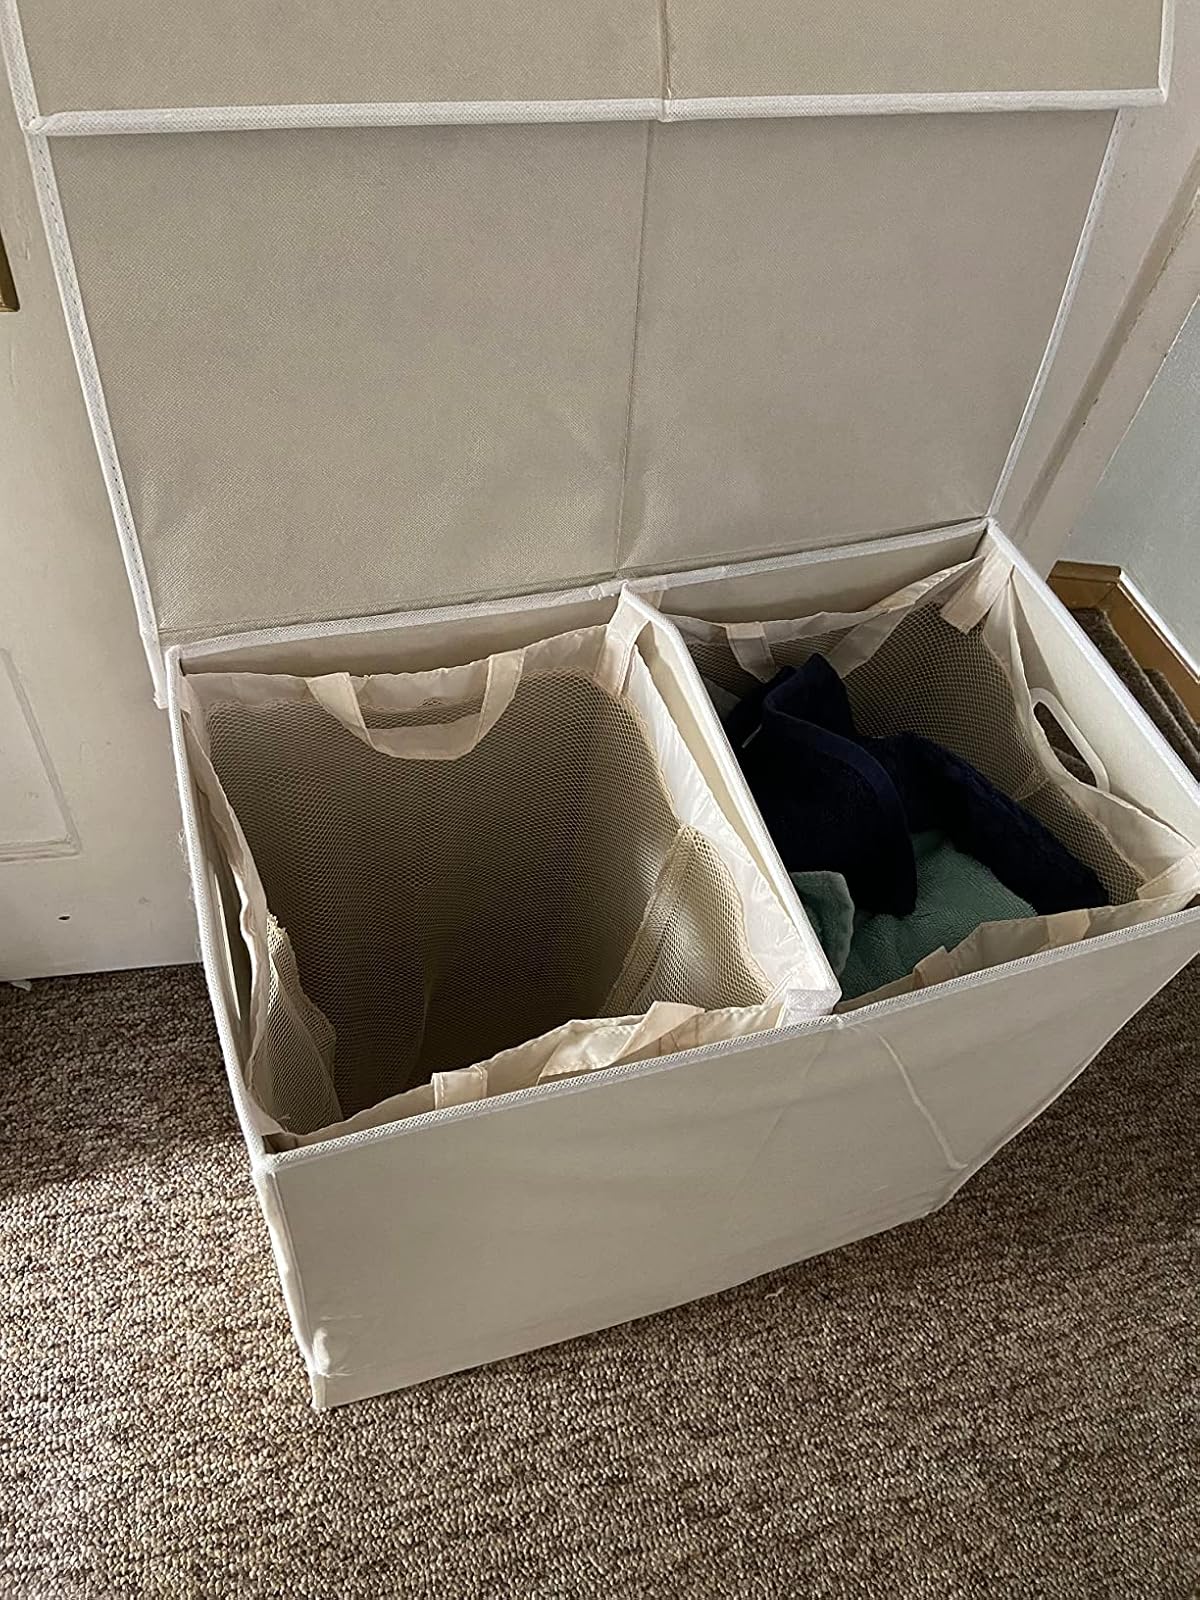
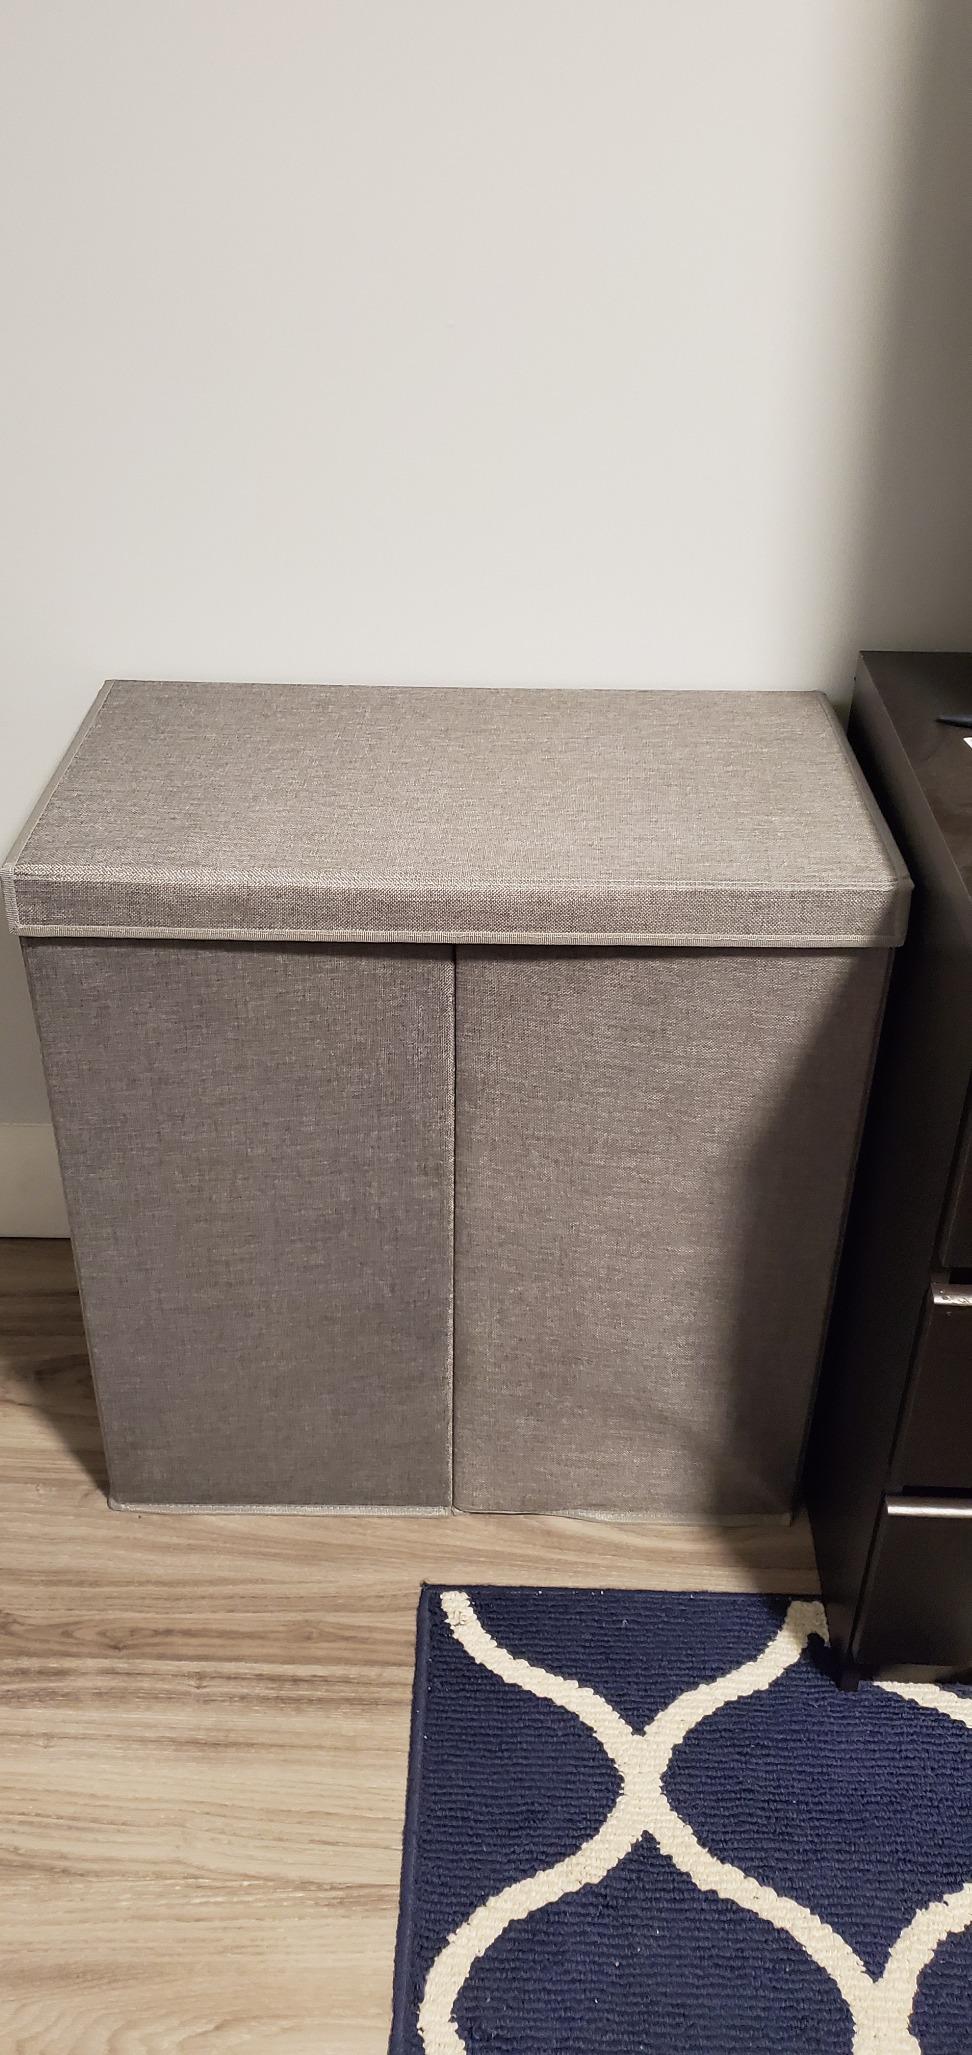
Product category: items_hamper
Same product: no